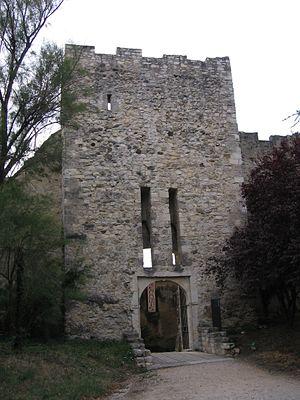
Le château des Adhémar, ou château de Montélimar, se situe dans la ville de Montélimar, dans la Drôme. Il abrite aujourd'hui un centre d'art contemporain.
Saint-Andéol-de-Berg est une commune française située dans le département de l'Ardèche en région Auvergne-Rhône-Alpes.
La maison d'Adhémar était une illustre et ancienne famille de la noblesse du Dauphiné. Elle fut au Moyen Âge l'une des plus puissantes de sa province. Des généalogies anciennes et controversées lui ont donné sans preuves des origines fantaisistes et des familles homonymes ont prétendu s'y rattacher.